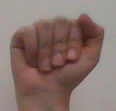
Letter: saad